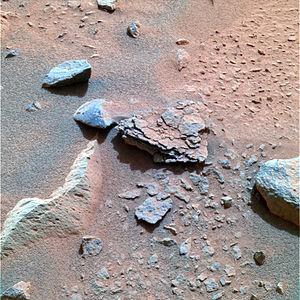
Spirit, alias MER-A, est l'un des deux astromobiles de la mission Mars Exploration Rover de l'agence spatiale américaine, la NASA, lancé vers la planète Mars en 2003. L'engin qui s'est posé sur Mars le 4 janvier 2004 dans le cratère Goussev avait pour but d'étudier la géologie de Mars et de déterminer en particulier le rôle joué par l'eau dans l'histoire de la planète. Sa mission qui devait durer 90 jours s'est achevée officiellement en mars 2010. Cette durée de vie lui a permis de parcourir 7,73 km) et de largement dépasser les objectifs scientifiques assignés.